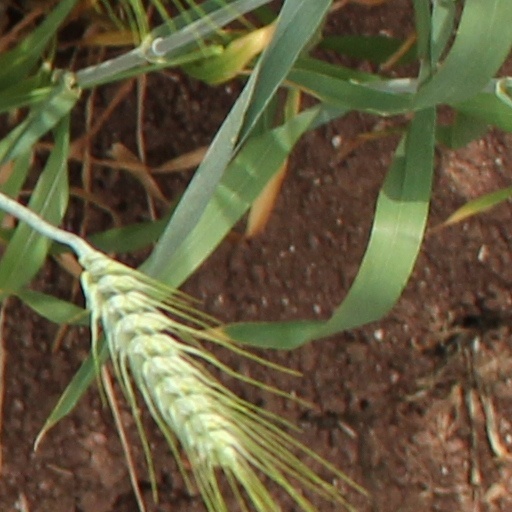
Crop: wheat